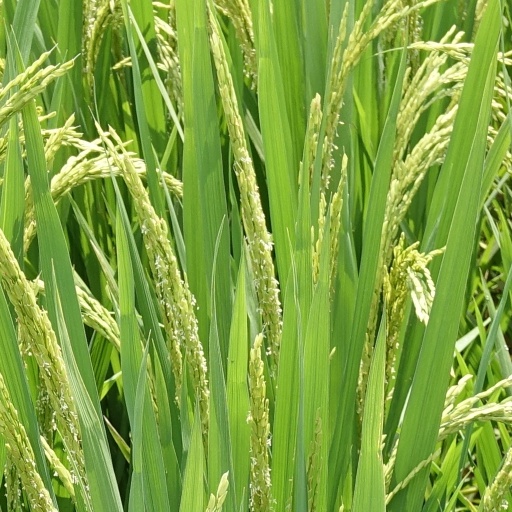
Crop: rice